Jabez C. Knight

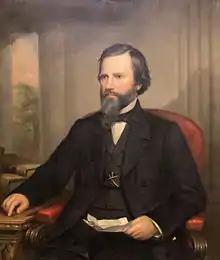
Official painting in Providence City Hall

Jabez Comstock Knight (July 31, 1815 – April 6, 1900) was mayor of Providence, Rhode Island, for five terms, 1859-1864.